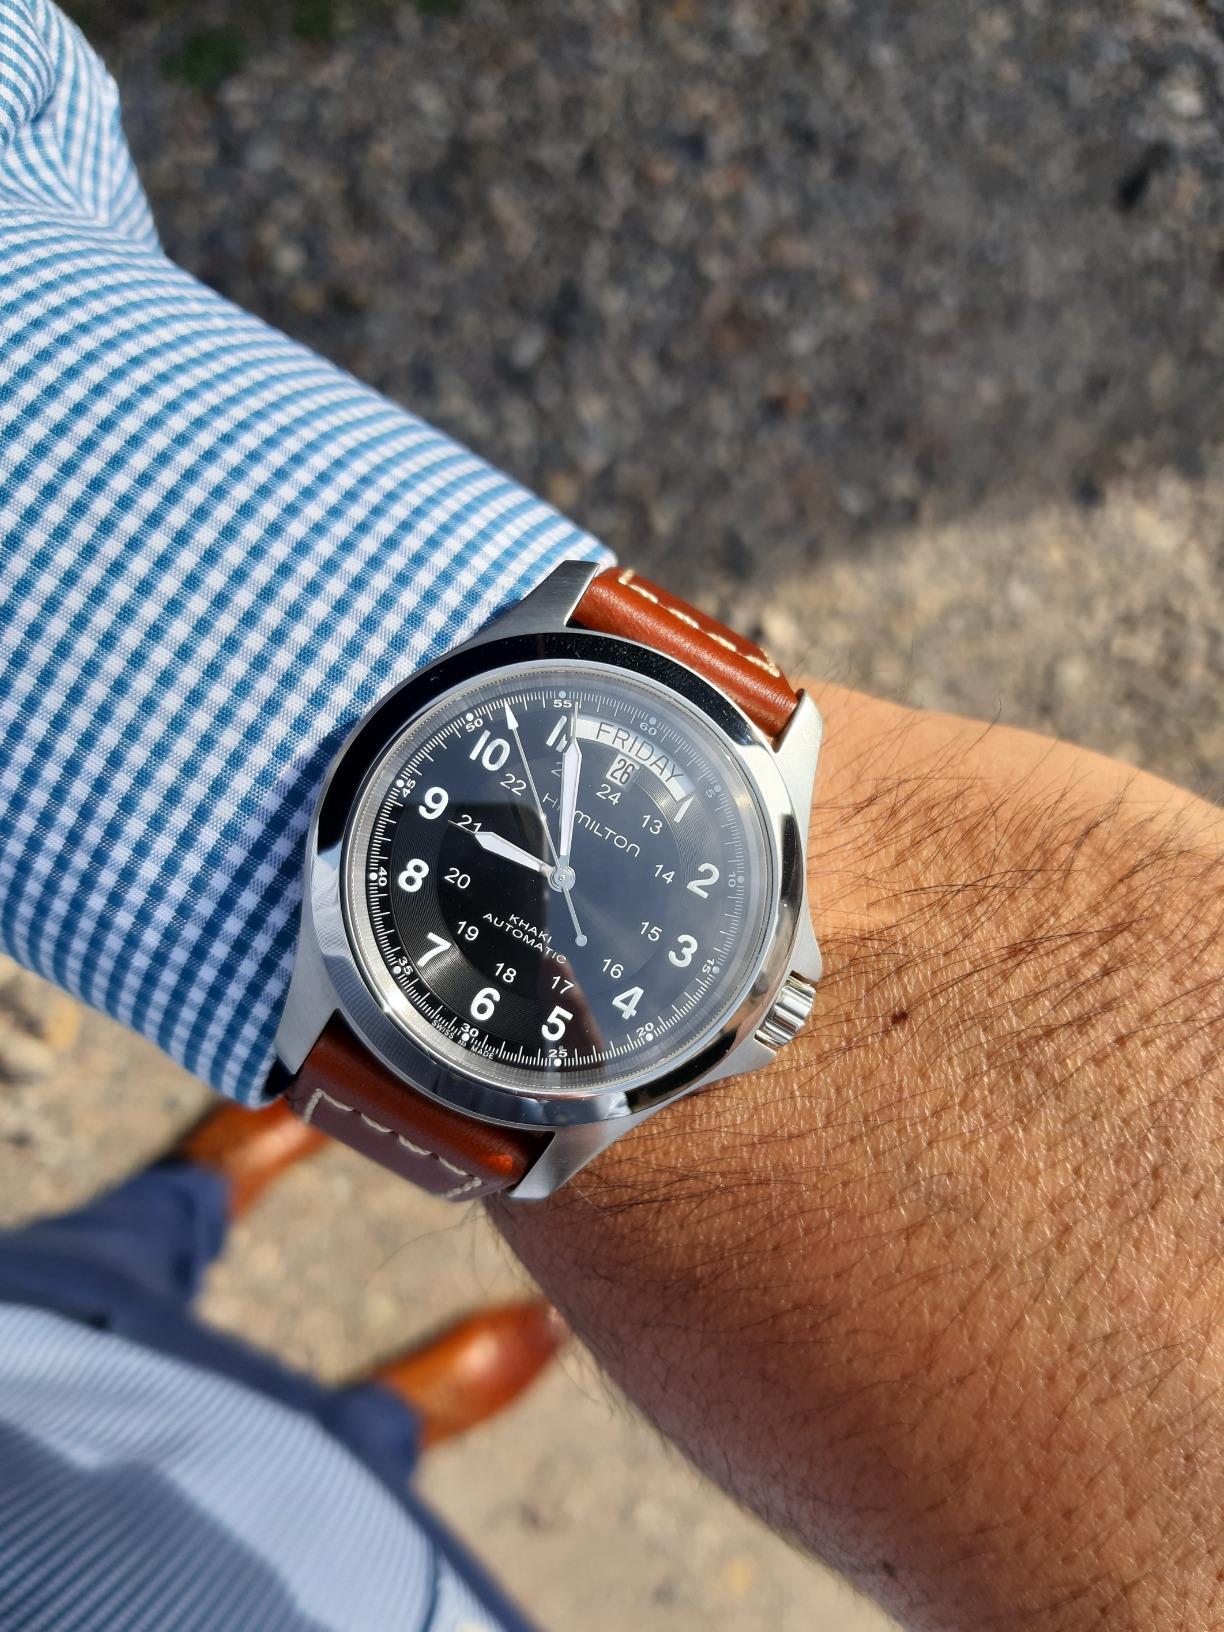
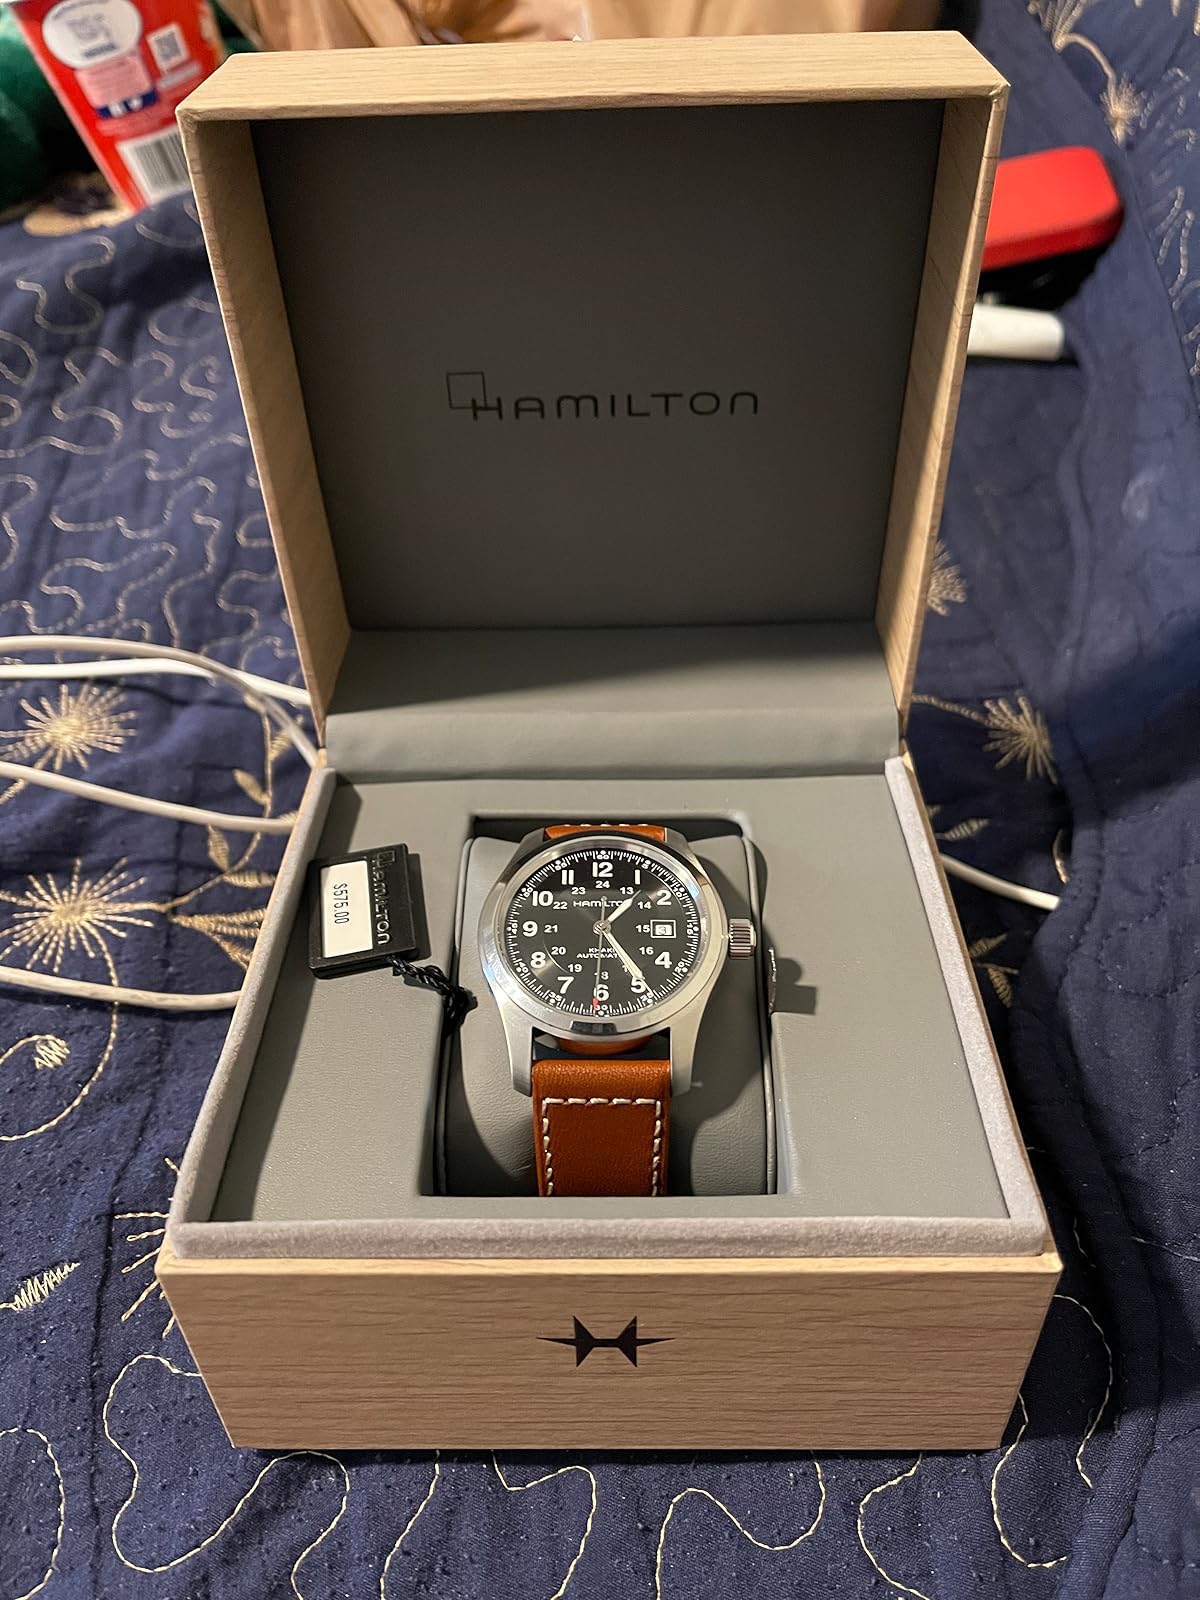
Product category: accessories_watch
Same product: no